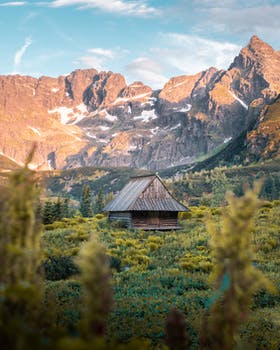
Label: No Watermark